Adam Silver

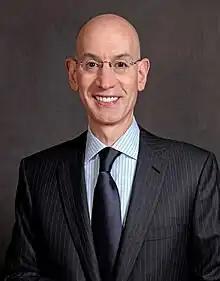
Official portrait, 2014

Adam Silver (born April 25, 1962) is an American lawyer and sports executive who is serving as the fifth and current commissioner of the National Basketball Association (NBA). He joined the NBA in 1992 and has held various positions within the league, becoming chief operating officer and deputy commissioner under his predecessor and mentor David Stern in 2006. When Stern retired in 2014, Silver was named commissioner.